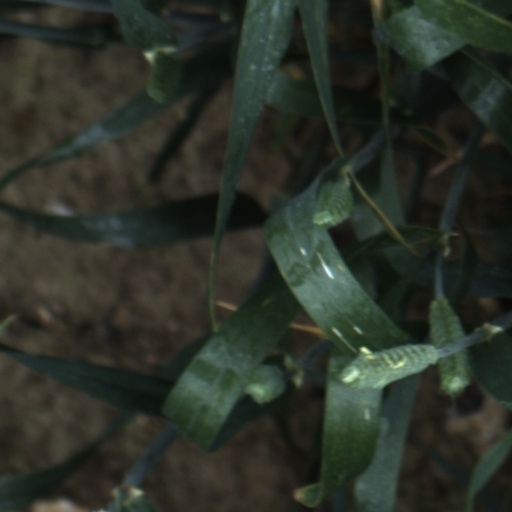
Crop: wheat